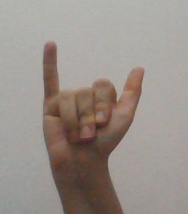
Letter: ya